Tzav

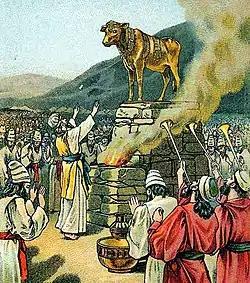
Worshiping the Golden Calf (illustration from a Bible card published 1901 by the Providence Lithograph Company)

Tractate Menachot in the Mishnah, Tosefta, and Babylonian Talmud interpreted the law of meal offerings in Leviticus 6:7–16.